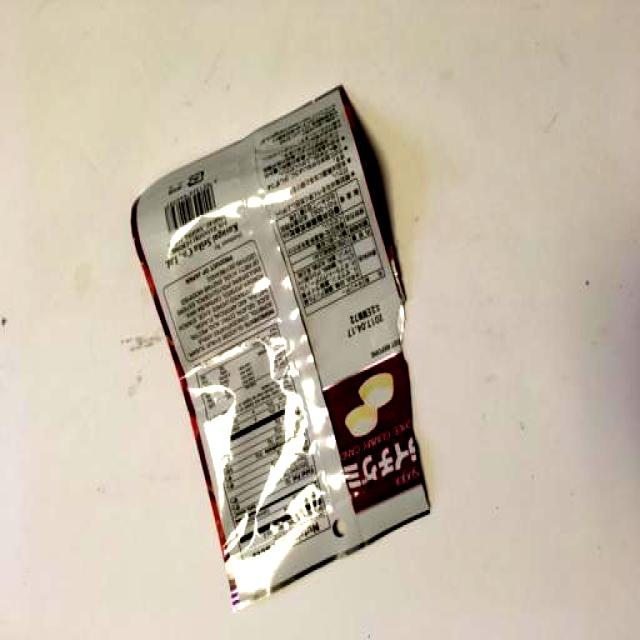
Label: Trash